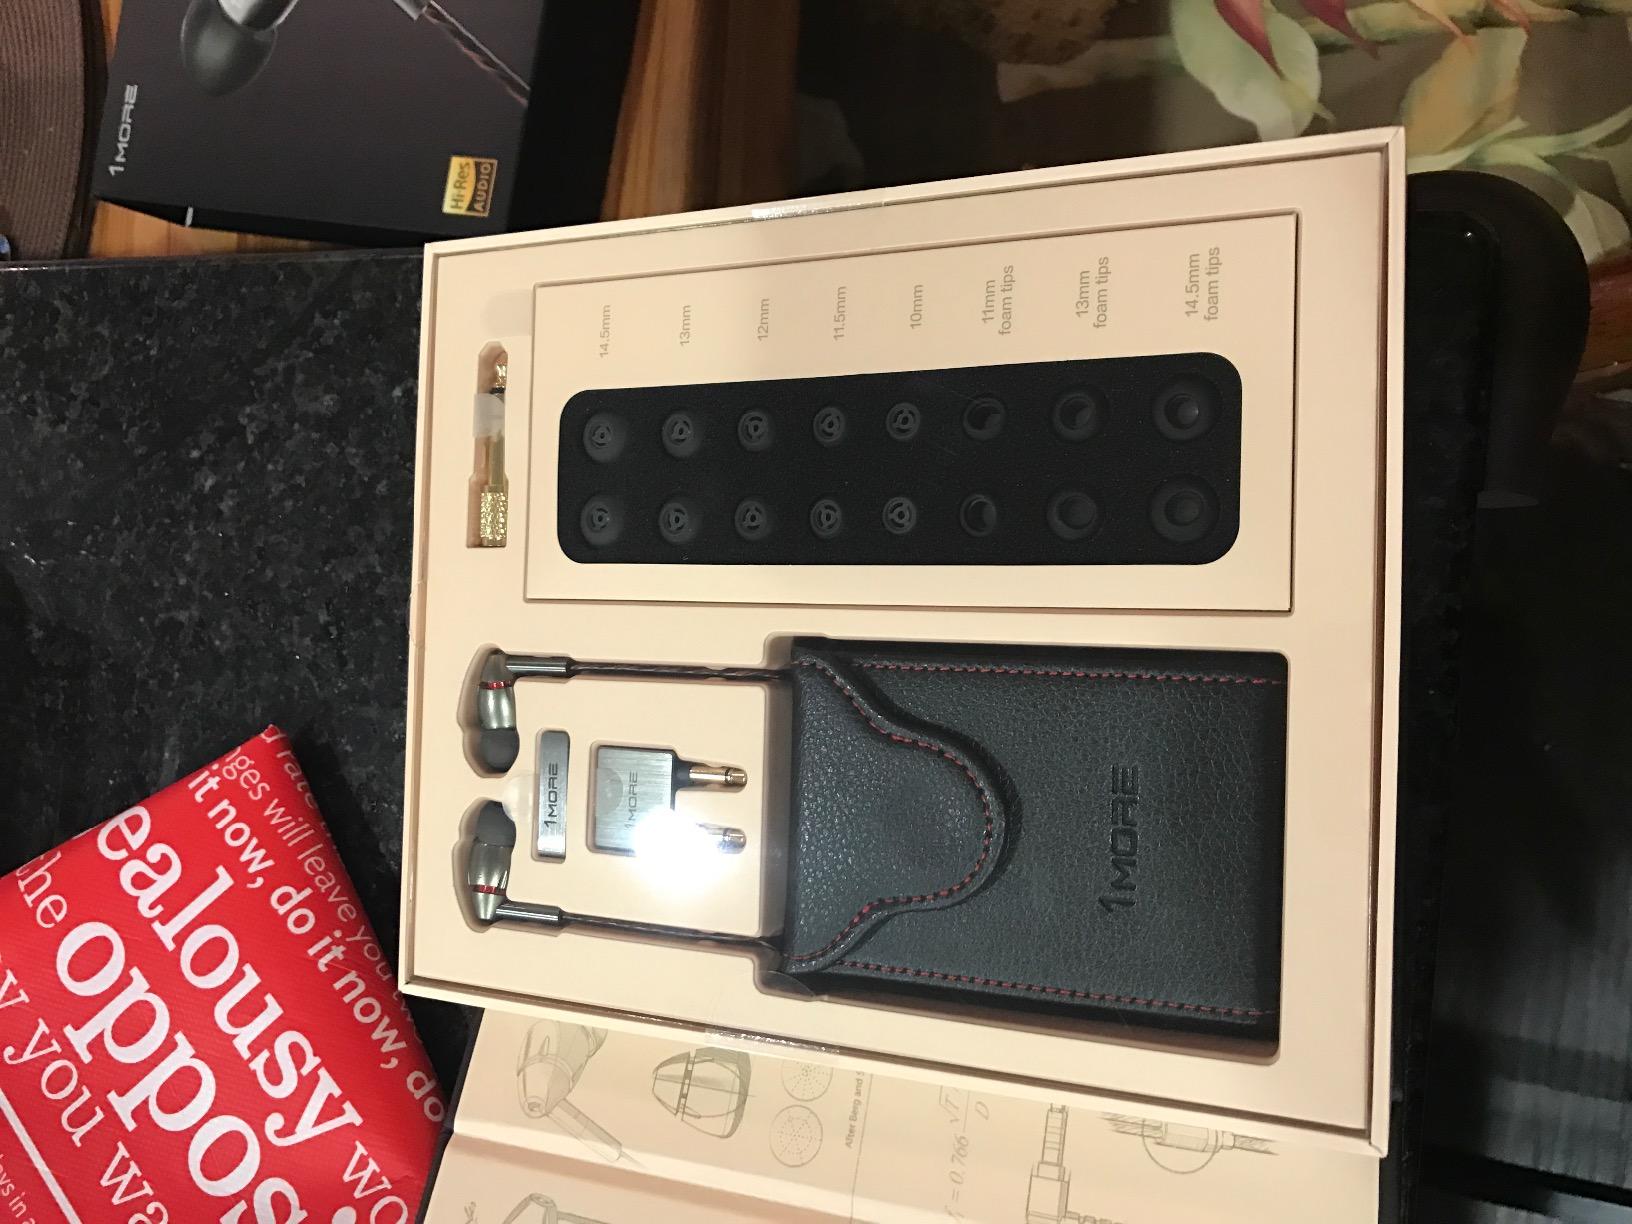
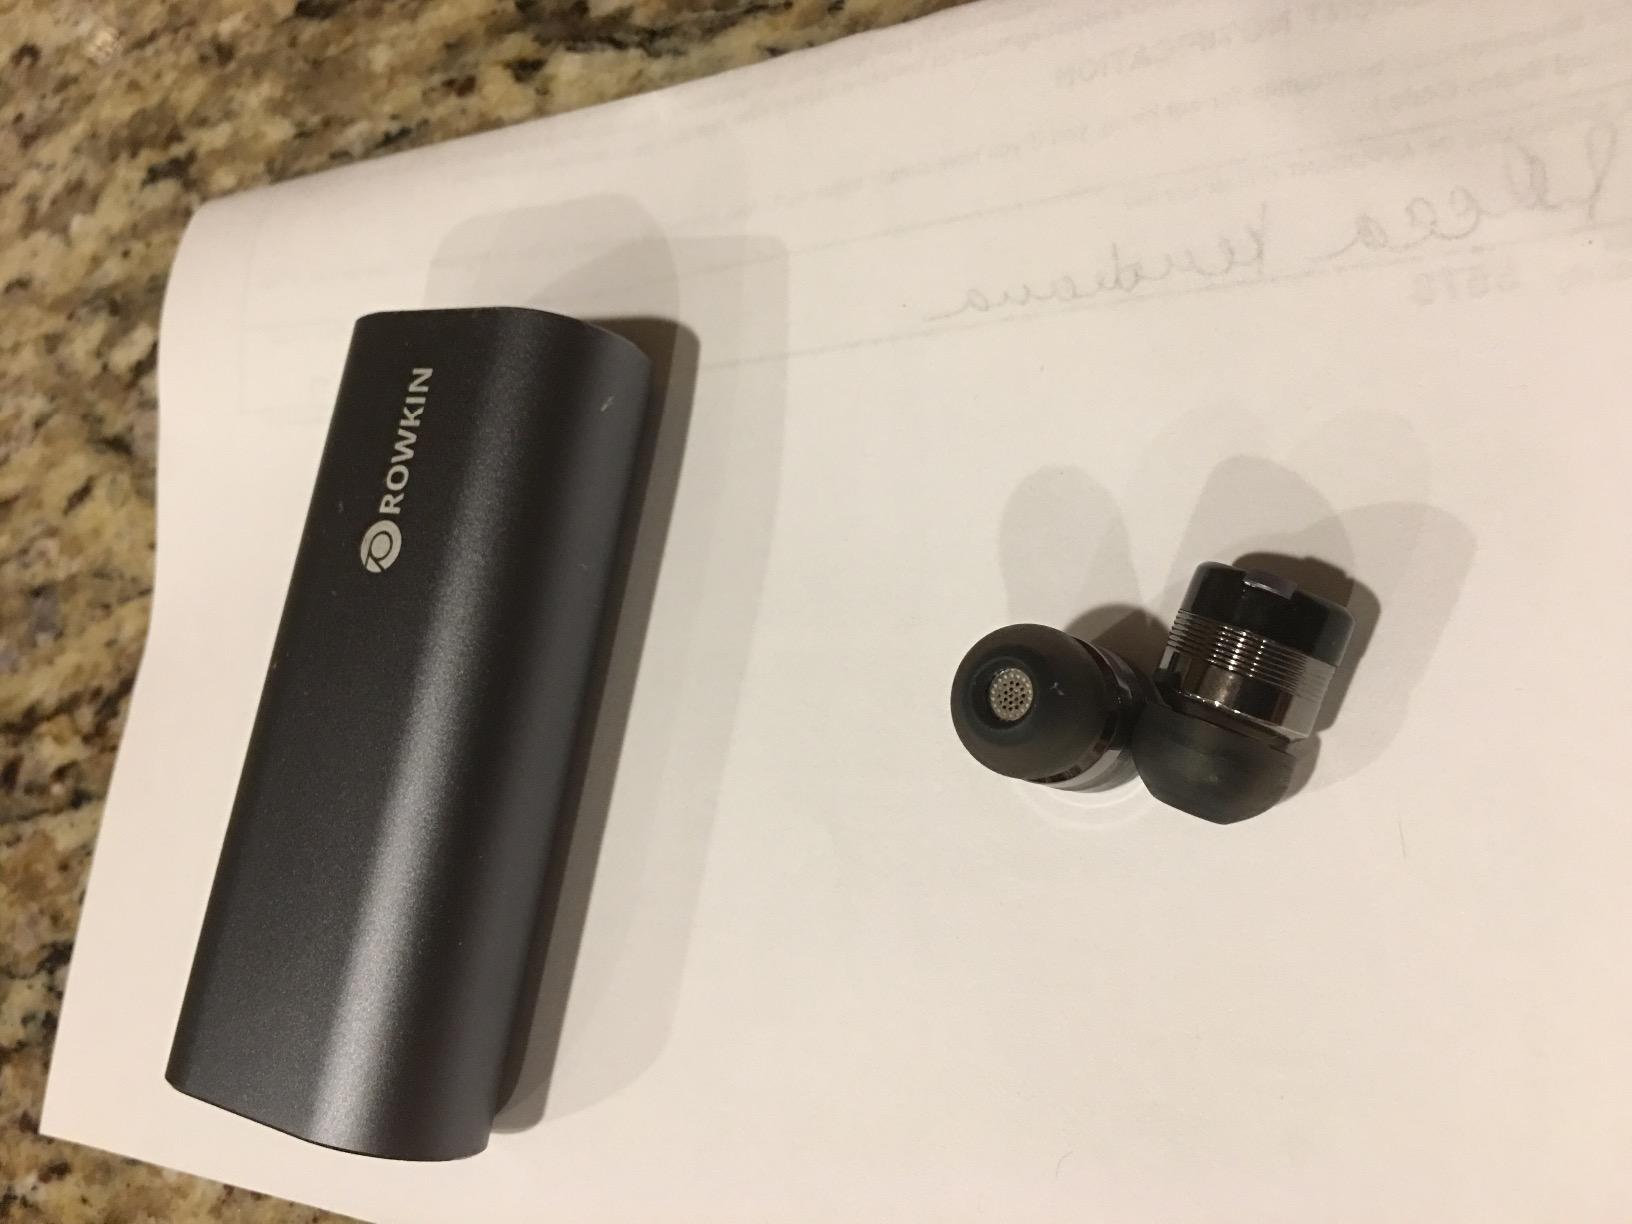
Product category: headphones
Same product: no